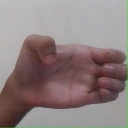
अक्षर: ख